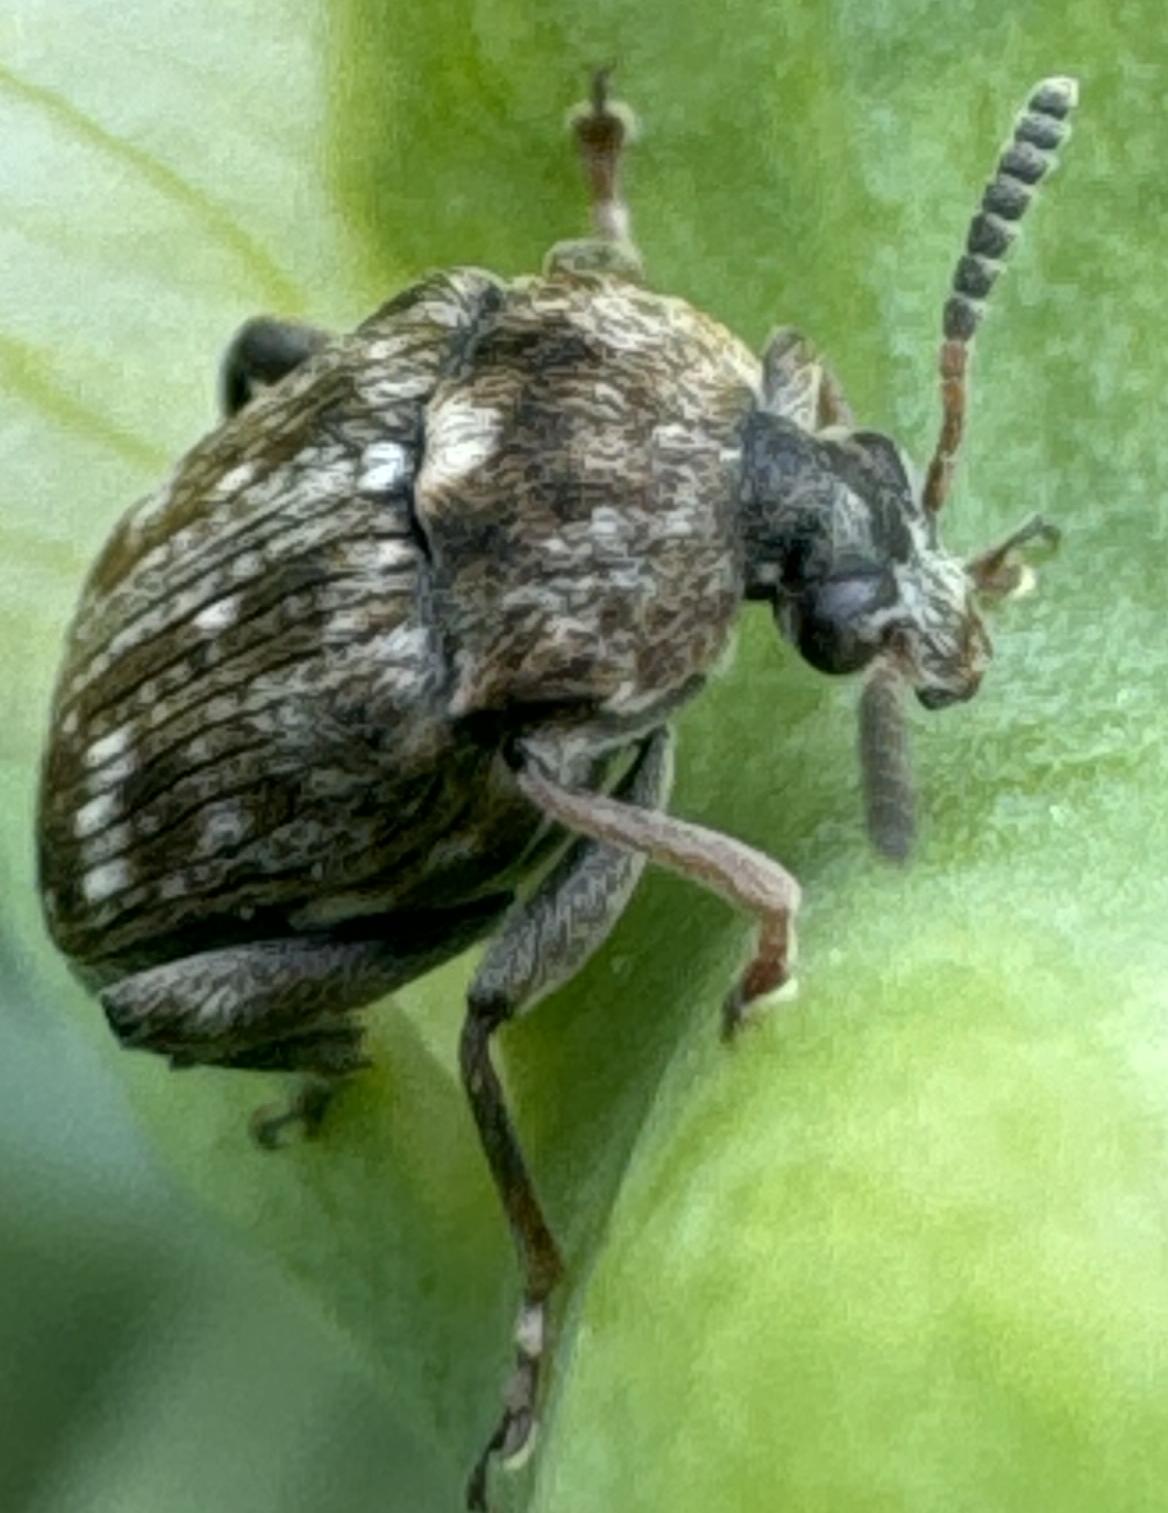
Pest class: pea_weevil